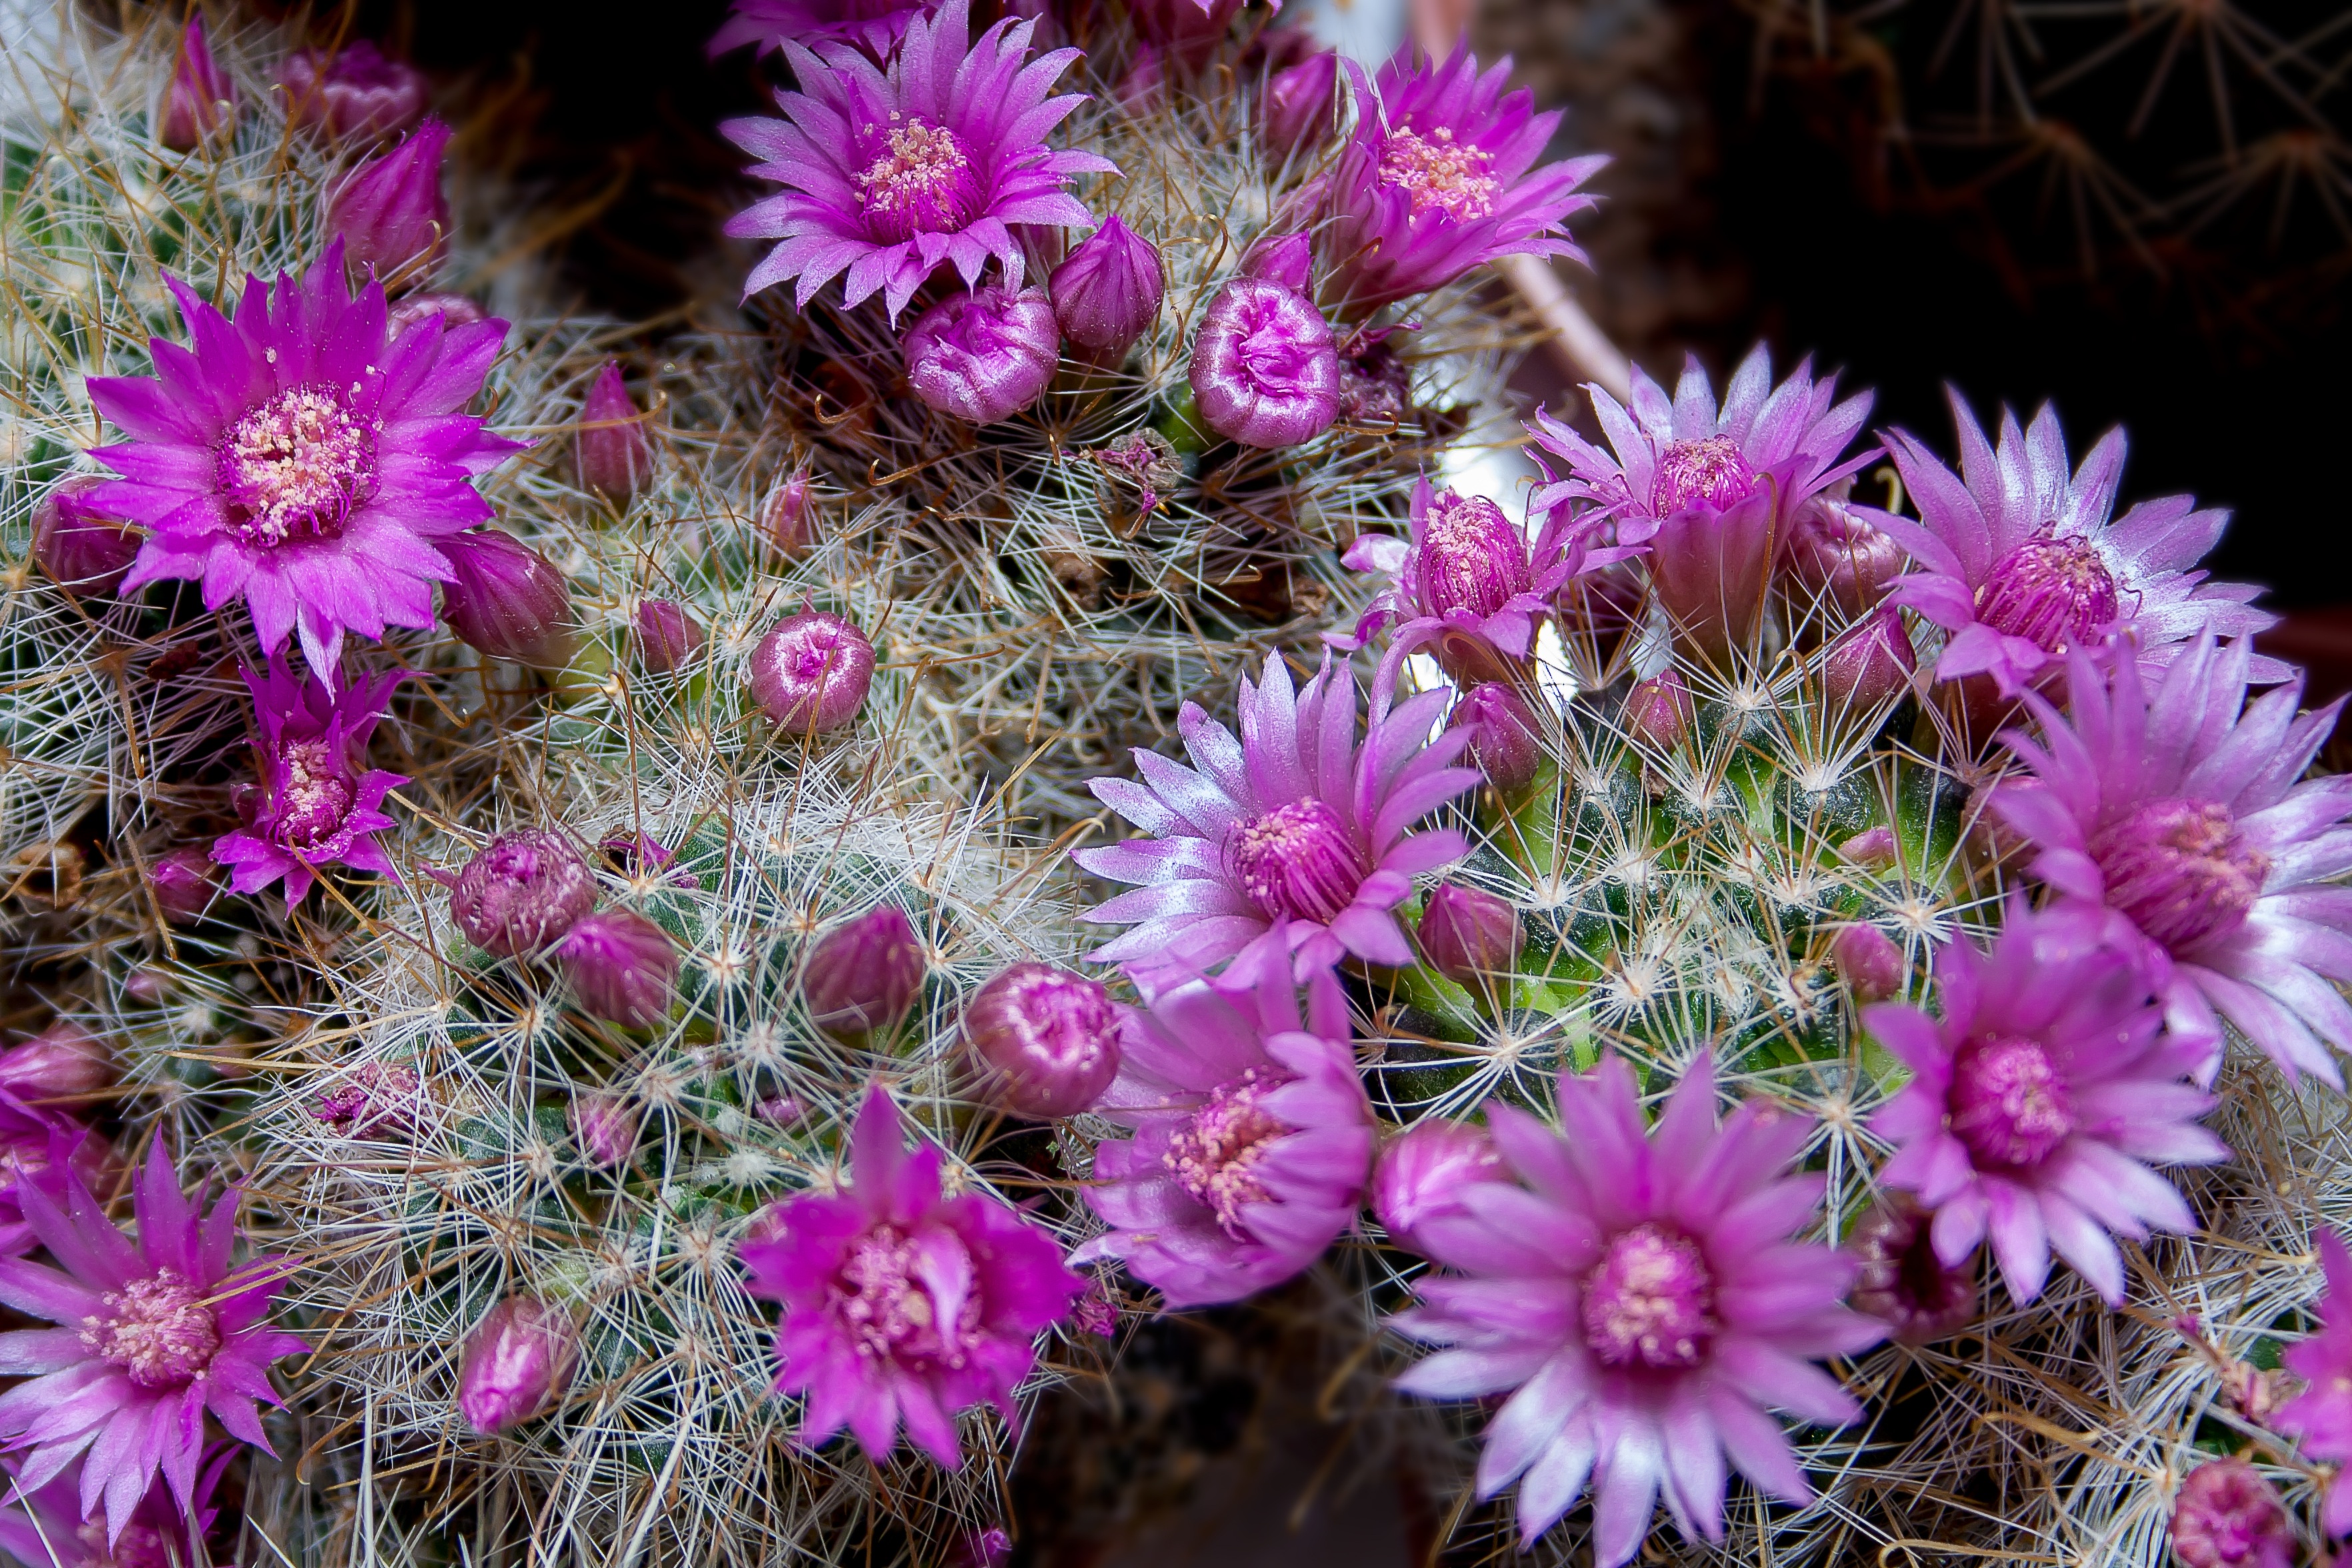
nature, blossom, prickly, cactus, plant, flower, petal, bloom, green, botany, close, flora, wildflower, cactaceae, pigface, thorns, caryophyllales, dianthus, sting, pointed, spur, macro photography, ornamental plant, flowering plant, pieksig, cactus garden, desert plant, ice plant, annual plant, land plant, hedgehog cactus, ice plant family, dorotheanthus bellidiformis, karkalla